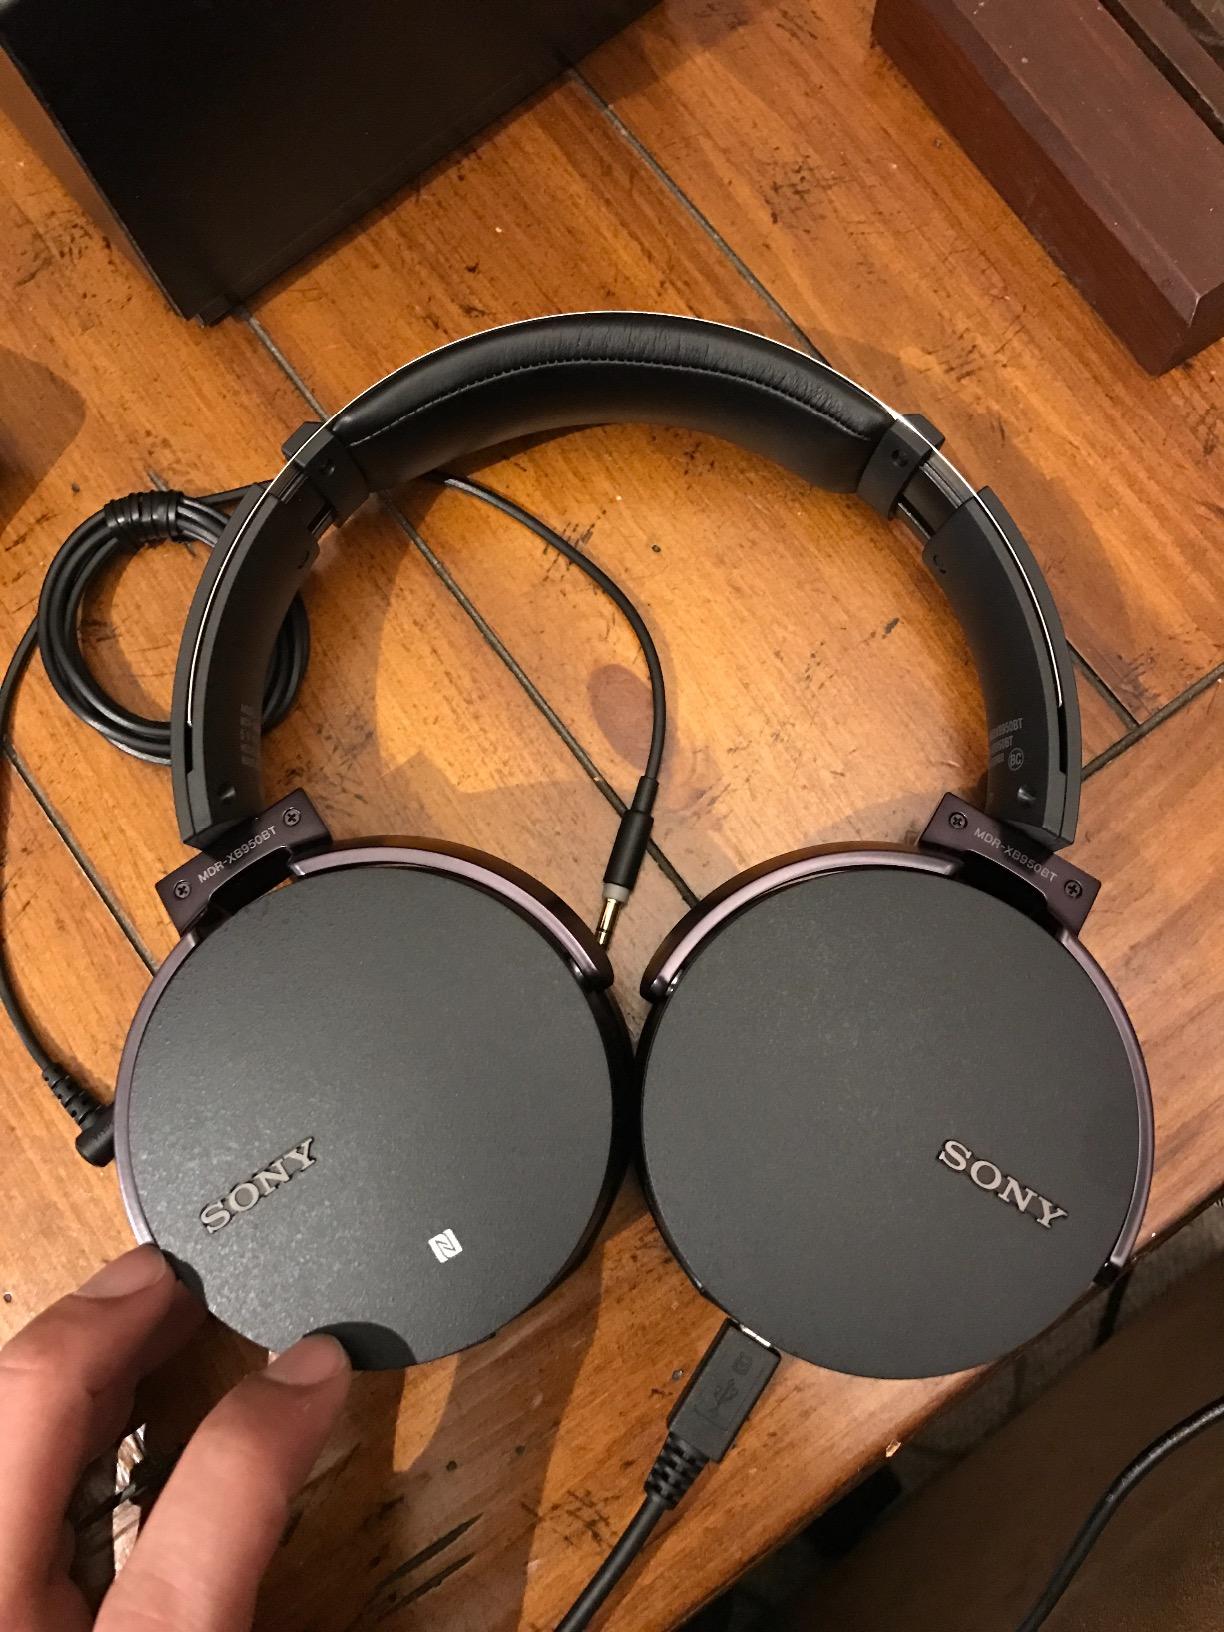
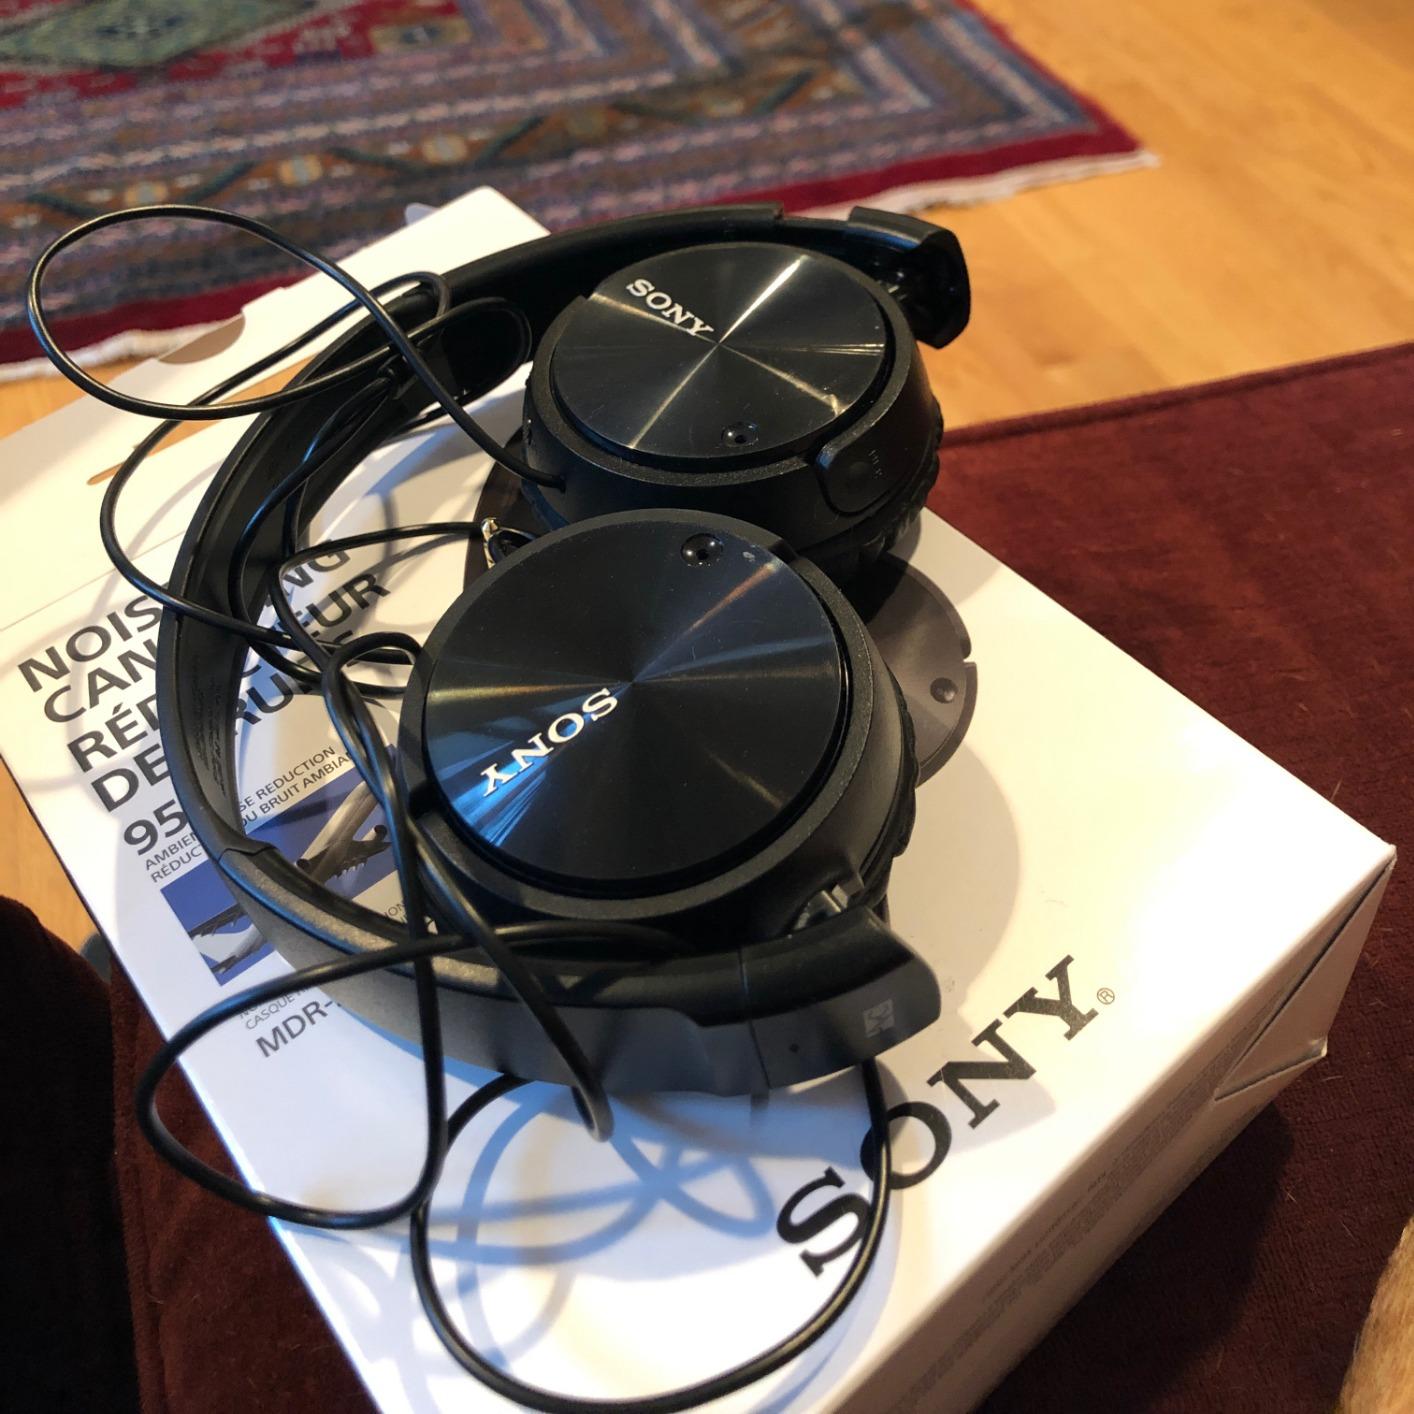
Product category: headphones
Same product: no